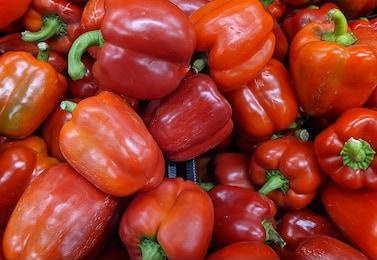
Label: capsicum